Kingdom of Chiang Mai

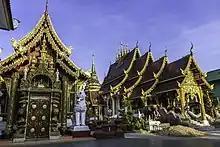
Wat Hua Khuang, now called Wat Saen Mueangma Luang, was a head temple in Chiang Mai.

These taxes, however, affected Lanna common folk because they had to pay more taxes while earning the same income. Moreover, these taxes were to be paid in currency money not in commodities. Unlike Central Siam, whose economy was monetized due to trade liberalization, in spite of burgeoning timber industry that benefitted only the elites, Lanna economy by then had still been self-sufficient and mostly barter-based. Lanna common people did not manage to conduct trade to acquire currency. Resistances arose against these Bangkok-led financial reforms. Princess Ubonwanna, daughter of Kawilorot and sister of Queen Thipkraisorn, posed herself as a shaman and spoke that ancestral spirits were against tax monopolies. In 1889, it was decreed that the fruit tax was to be levied annually at fixed rate instead of per transaction, leading to sudden increase of tax obligation by areca nut growers in Nongchom in modern Sansai district. The areca nut tax collector imprisoned and physically tortured the growers who failed to deliver their taxes. Phaya Phap, a local leader in Nongchom, decided to take up arms and raise forces against this new tax aimed at Chinese tax collectors. Even though the rebellion was eventually defeated, Bangkok then chose to stall further reforms and loosened its control over Lanna for some years until 1894.